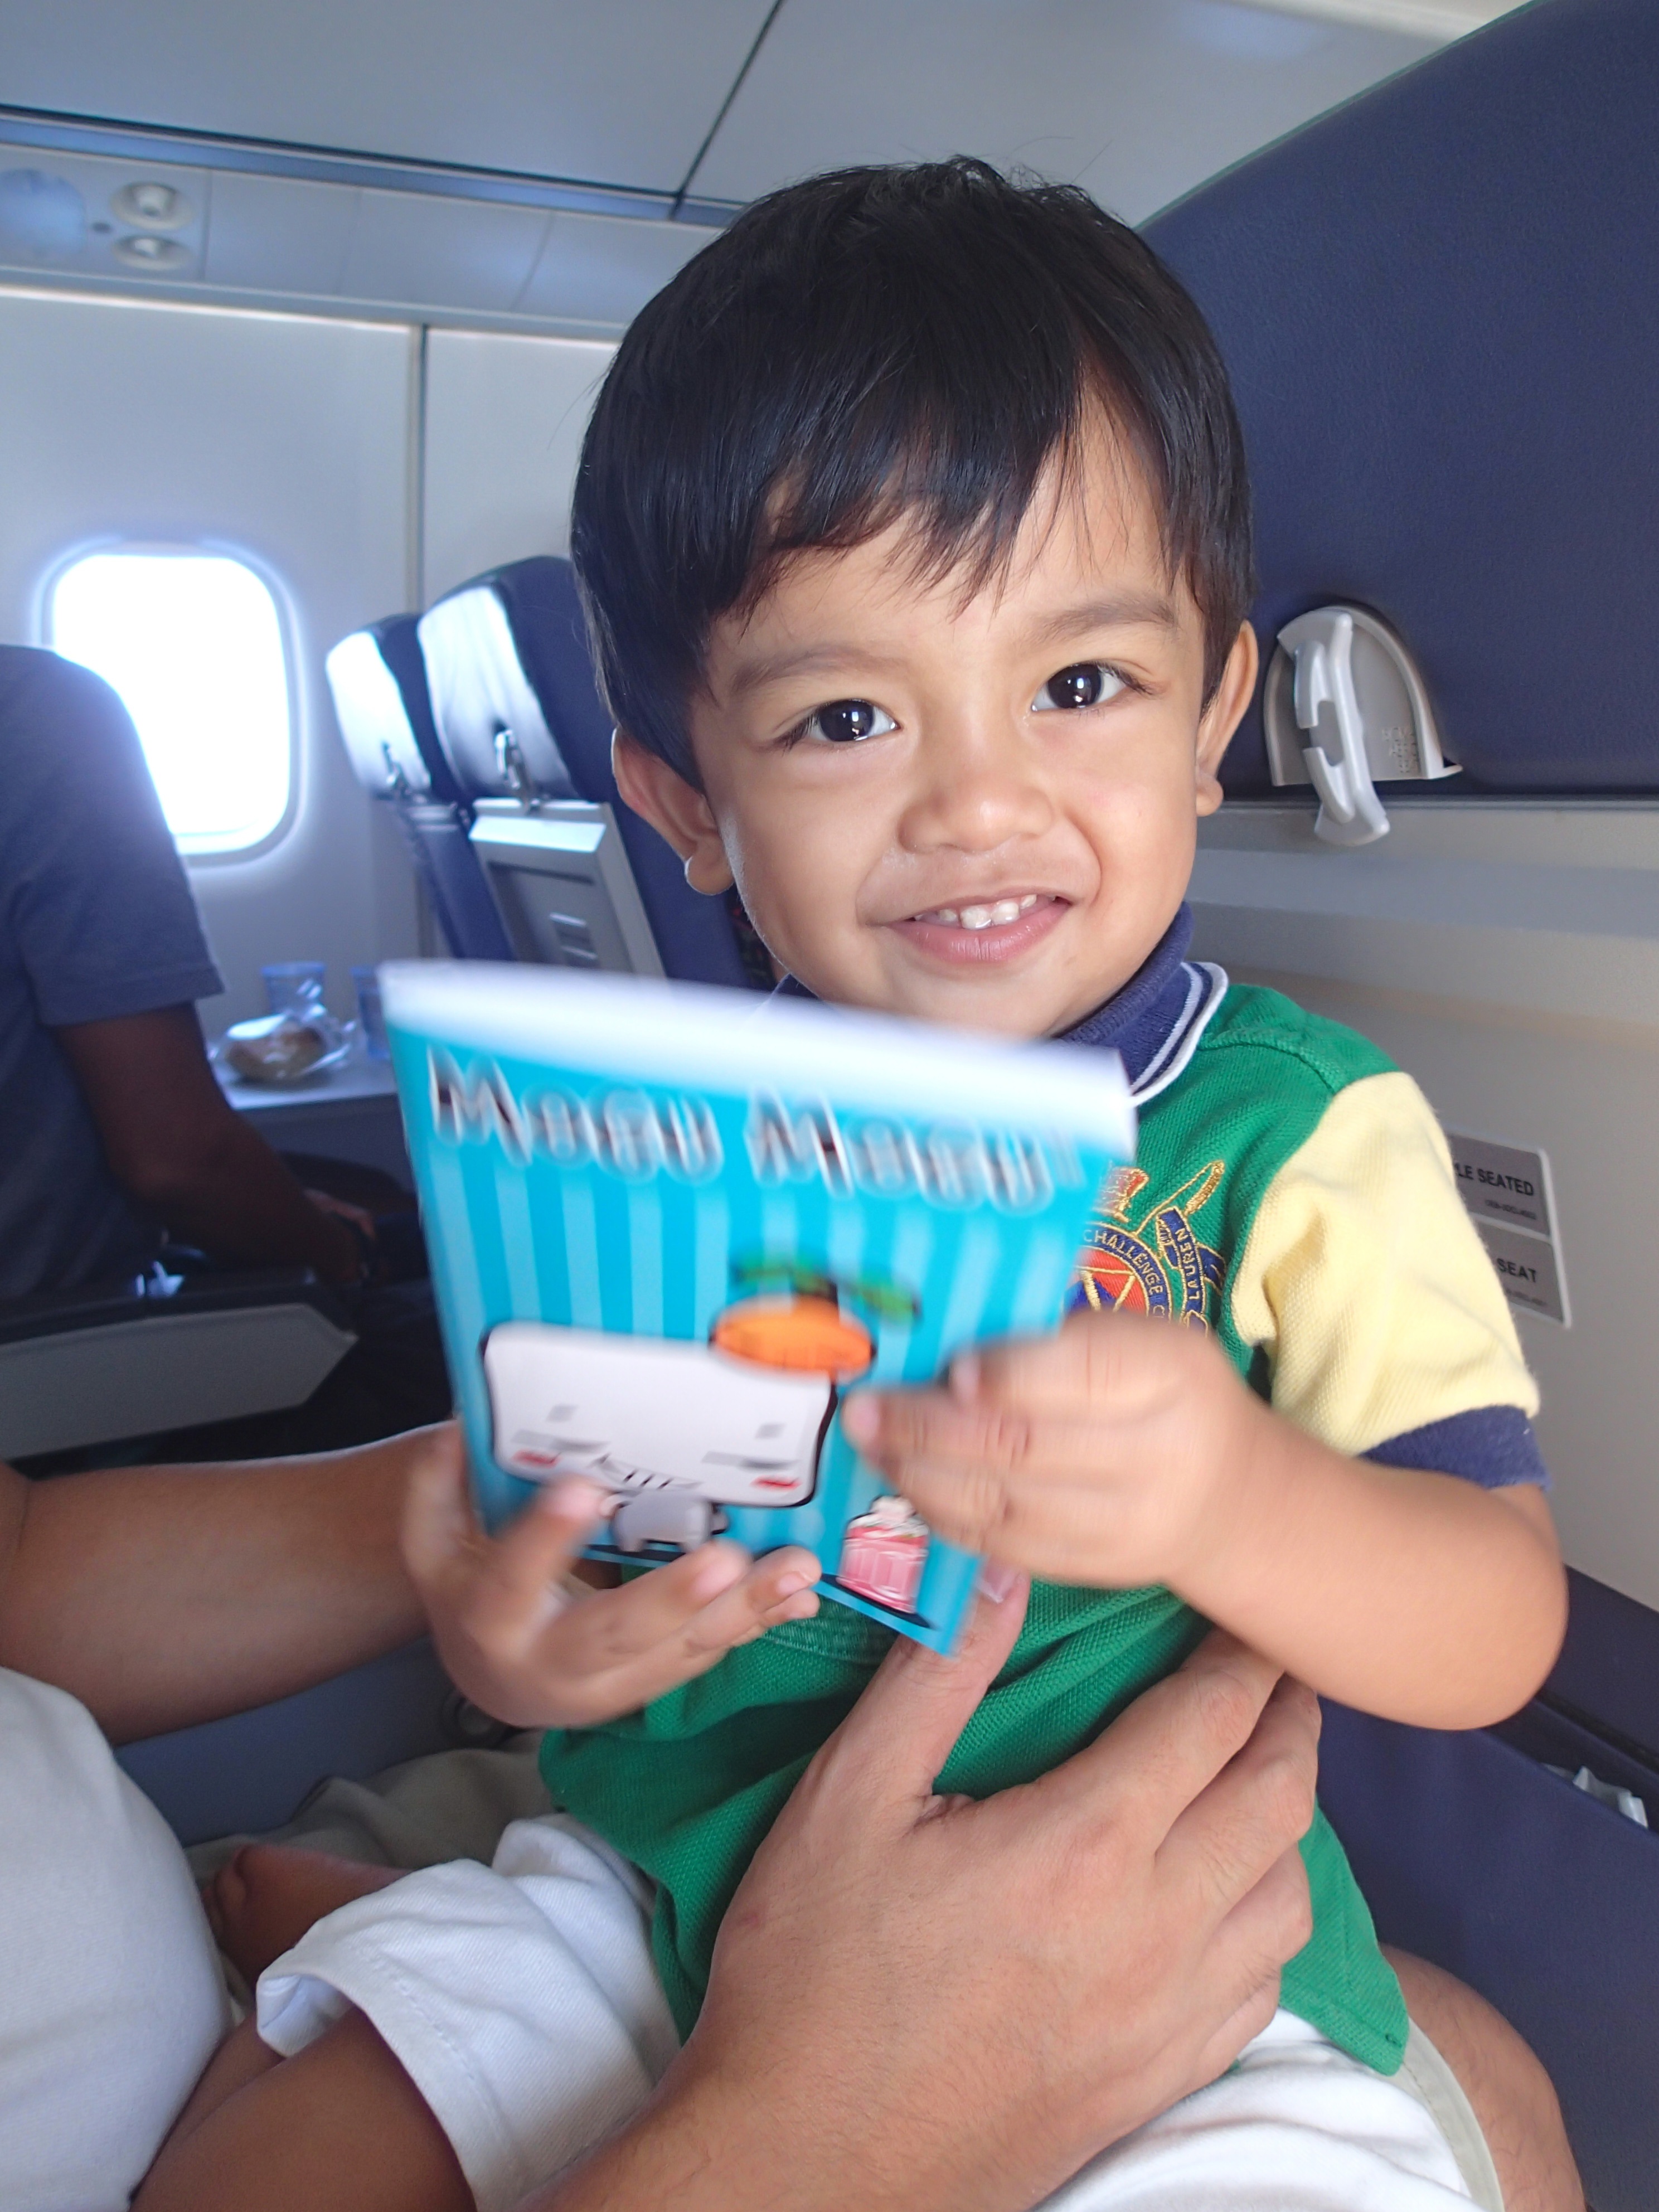
hand, person, play, boy, kid, male, flight, small, child, smile, mouth, eating, happy, infant, toddler, skin, day, tooth, human positions, airplaine